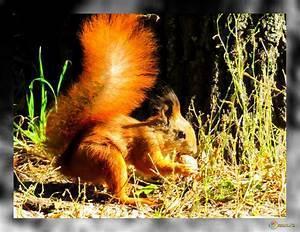
squirrel